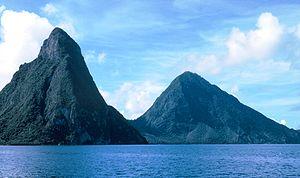
Les pitons de Sainte-Lucie sont un ensemble d'aiguilles volcaniques et l'emblème de Sainte-Lucie symbolisé sur le drapeau national.